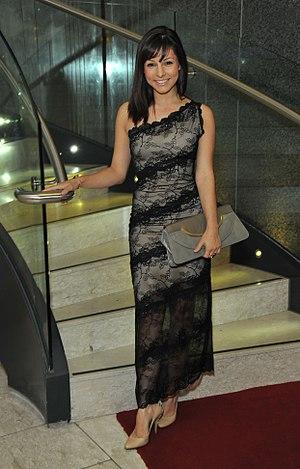
Roxanne Pallett est une actrice et danseuse anglaise née le 26 décembre 1982 à Carlisle en Cumbria.